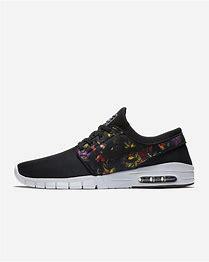
Brand: Nike
Model: SB Stefan Janoski Max